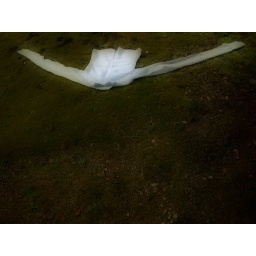
guia shirt under water